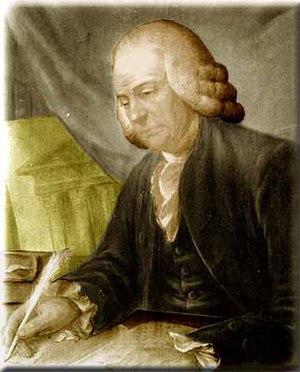
Jean-François Séguier est un botaniste et épigraphiste français, né le 25 novembre 1703 à Nîmes et mort le 1ᵉʳ septembre 1784 dans cette même ville d’une attaque d’apoplexie.